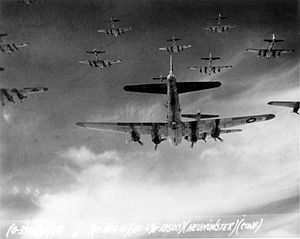
Boeing B-17 Flying Fortress / Operationel historie
En gruppe B-17 fra 398th Bombardment Group under angreb på Neumünster, 13. April 1945.
Boeing B-17 Flying Fortress er et firemotors tungt bombefly, udviklet i 1930erne for United States Army Air Corps. Det konkurrerede imod firmaerne Douglas og Martin for en kontrakt på at bygge 200 bombefly. Boeings model havde bedre specifikationer end begge konkurrenterne, og overtraf USAACs krav til flyet. Selv om Boeing tabte kontrakten fordi prototypen havarerede, bestilte USAAC yderligere 13 stk. B-17 til yderligere evaluering. Fra sin introduktion i 1938, blev B-17 Flying Fortress videreudviklet igennem adskillige designforbedringer, og endte med at blive verdens tredjemest producerede bombefly, efter B-24 og multirolle-flyet Ju 88.